Newell Rogers House

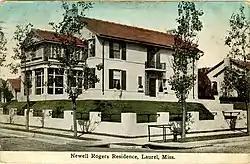

The Newell Rogers House, also known as the R. C. Gaddis House, is a historic two-story house in Laurel, Mississippi. It was designed in an eclectic architectural style with Neoclassical and Mediterranean features by DeBuys, Churchill & Labouisse, and built in 1909 for George S. Gardiner for his daughter Juliet Gardiner and her husband Newell Rogers. It was later purchased by R. C. Gaddis, followed by Thomas Saucier. According to architectural historian Mary Warren Miller, it is "one of Laurel's most significant early twentieth-century houses." It has been listed on the National Register of Historic Places since April 20, 1987.